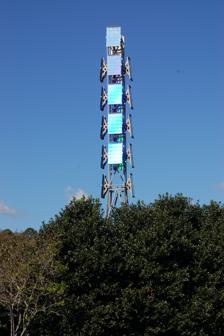
Building: Light+Time Tower
Country: United States of America
Year built: 1995
Light+Time The Light + Time Tower is a sculpture located in the city of Raleigh, North Carolina designed to diffract the morning and afternoon sunlight into vibrant colors visible to the commuters who pass by it. It is located in the median of Capital Boulevard just northeast of the Fairview Road overpass. The Light + Time Tower consists of a 40-foot (12 m) tower supporting 20 panels of clear glass. It was created by internationally known sculptor Dale Eldred and was commissioned by the Raleigh Arts Commission in 1995. Its $51,100 cost was criticized by then-mayoral candidate Tom Fetzer in that year's mayoral race. The tower was defaced with trucker mudflap girls soon after installation, which were affixed in the middle of each panel, but were soon removed. See also Community arts Public art External links City of Raleigh: Time + Light Tower Raleigh News and Observer: Avant-Garde strikes out again Raleigh Arts Commission Raleigh's Controversial Light + Time Tower: A Tragic Love Story 35°47′54″N 78°38′19″W / 35.7984°N 78.6386°W / 35.7984; -78.6386 This article related to a building or structure in Raleigh, North Carolina is a stub . You can help Wikipedia by expanding it . v t e